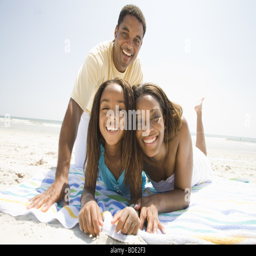
father and mother playing on the beach with family